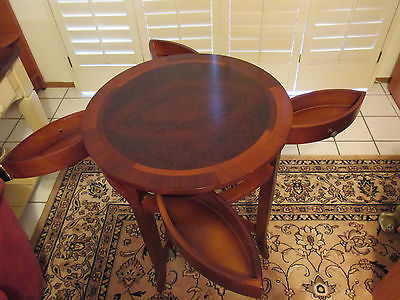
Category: table